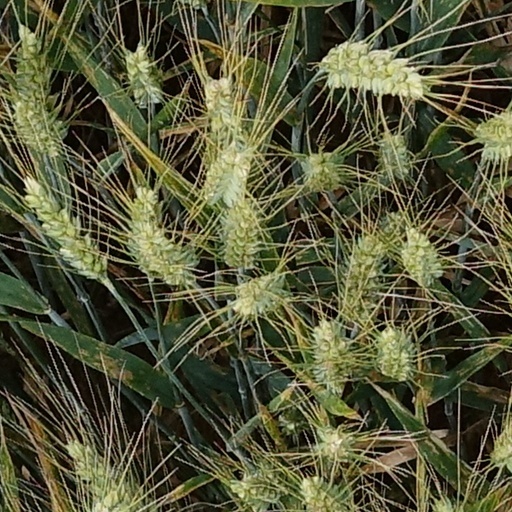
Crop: wheat